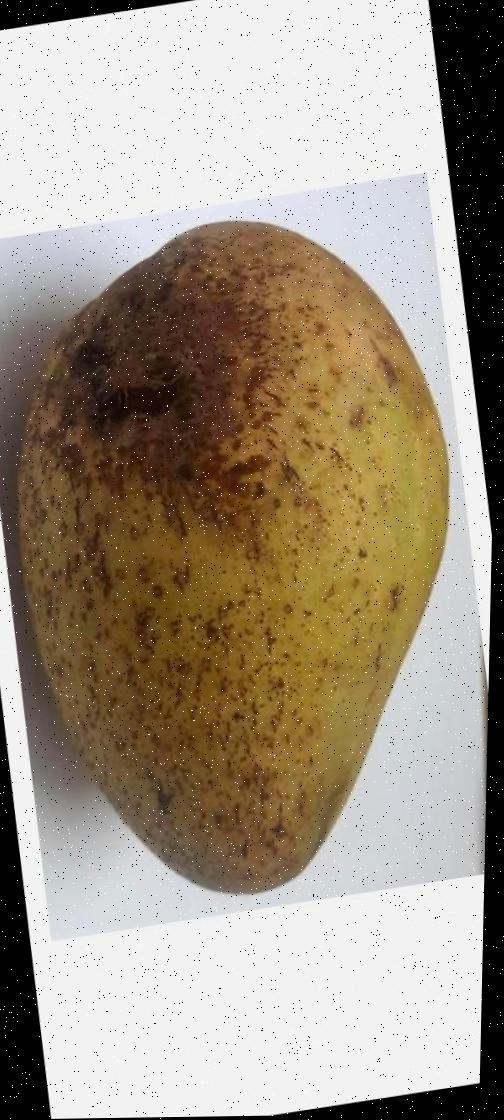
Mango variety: Ashshina Classic